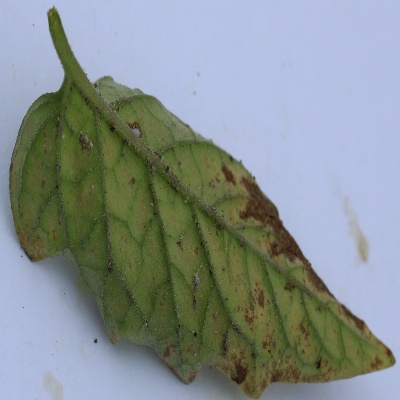
Crop: Tomato
Condition: verticulium wilt